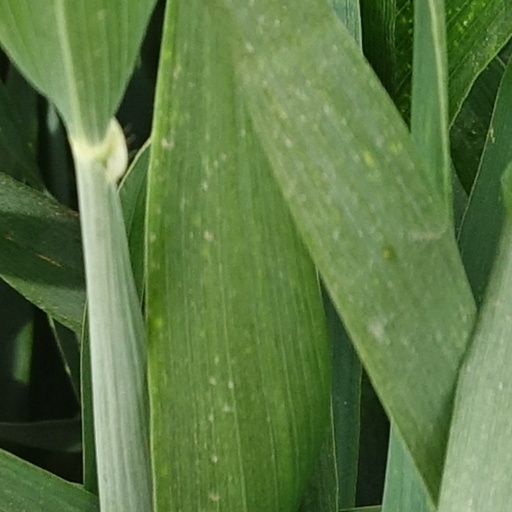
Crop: wheat